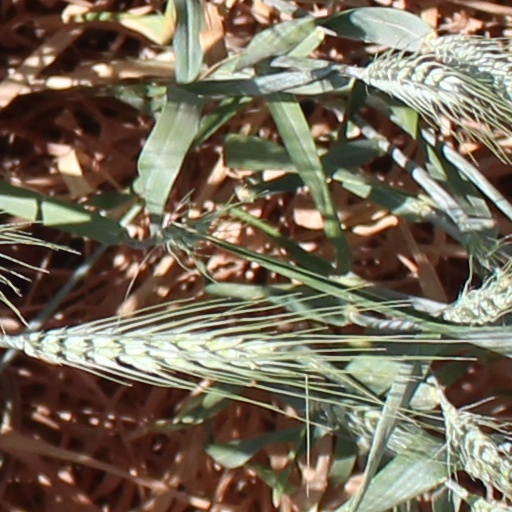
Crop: wheat